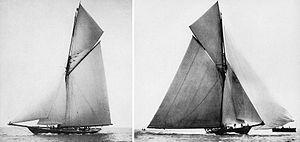
Le His Majesty's Yacht Britannia était le yacht du Prince de Galles Albert Edouard, futur Edouard VII et de son fils George V.